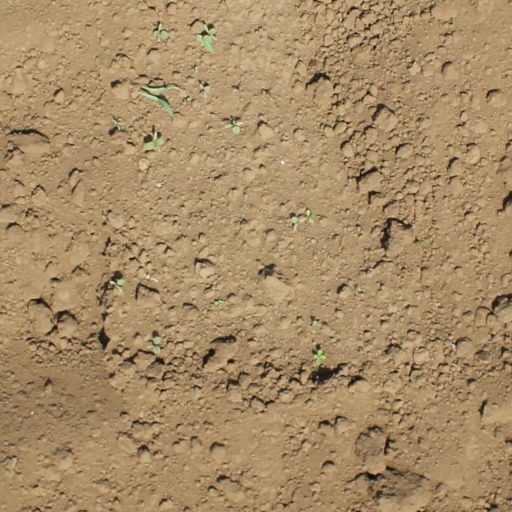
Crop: soybean